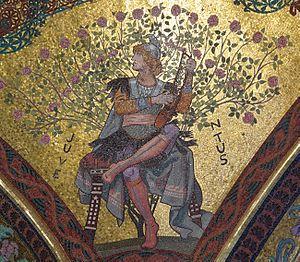
vue du Mausolée de Bourgogne.
Le Mausolée de Bourgogne en Champagne est un caveau familial imposant, de style byzantin construit dans le cimetière de cette commune, entre 1898 et 1914, destiné à servir de sépulture aux membres d'une famille locale. Ce monument, construit en pierre de taille, d'un aspect extérieur volontairement dépouillé, offre une ornementation intérieure d'une grande richesse avec ses mosaïques, ses marbres, sa sculpture centrale, réalisés par des artistes et des artisans prestigieux. Il est situé à Bourgogne dans la Marne.